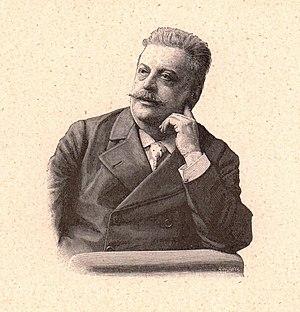
Jules Danbé, né à Caen le 15 novembre 1840 et mort à Paris le 30 octobre 1905, est un violoniste, chef d'orchestre et compositeur français.